Piano (TV series)

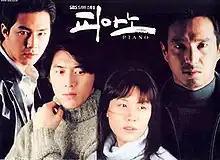

Piano is a 2001 South Korean television series starring Cho Jae-hyun, Go Soo, Kim Ha-neul and Zo In-sung. It aired on SBS from November 21, 2001 to January 10, 2002 on Wednesdays and Thursdays at 21:55 for 16 episodes.